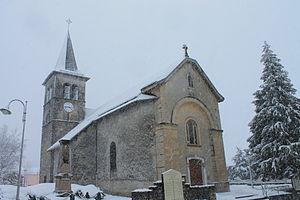
Profil de l'Église Saint-Maurice d'École sous la neige
L'art baroque savoyard est une forme régionale d'art baroque, qui s'est développé dans l'ancien duché de Savoie, à partir du milieu du XVIᵉ siècle jusqu'à la seconde moitié du XVIIIᵉ siècle.
Cette liste des églises de la Savoie recense les édifices religieux - églises, basiliques et cathédrales - situés dans le département de la Savoie. Tous sont situés dans l'archidiocèse de Chambéry, Maurienne et Tarentaise, exception faite des édifices situés dans les paroisses d'Ugine et du Val d'Arly qui appartiennent au diocèse d'Annecy.
École est une commune française située dans le département de la Savoie, en région Auvergne-Rhône-Alpes. La commune fait partie du parc naturel régional des Bauges.